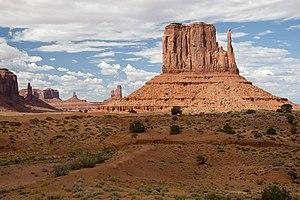
West Mitten, dans Monument Valley. Monument Valley est un parc tribal Navajo situé sur la frontière entre l'Arizona (au sud) et l'Utah (au nord), aux États-Unis.